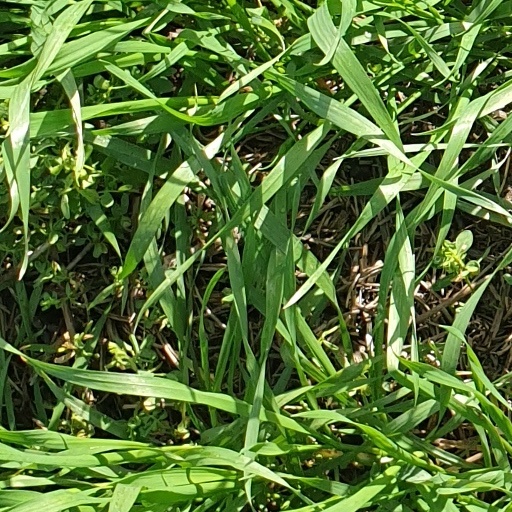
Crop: wheat